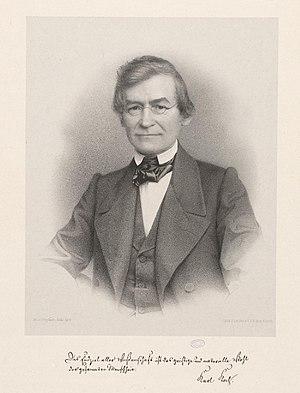
Karl Heinrich Emil Koch est un botaniste allemand, né en 1809 à Ettersburg près de Weimar et mort en 1879 à Berlin.